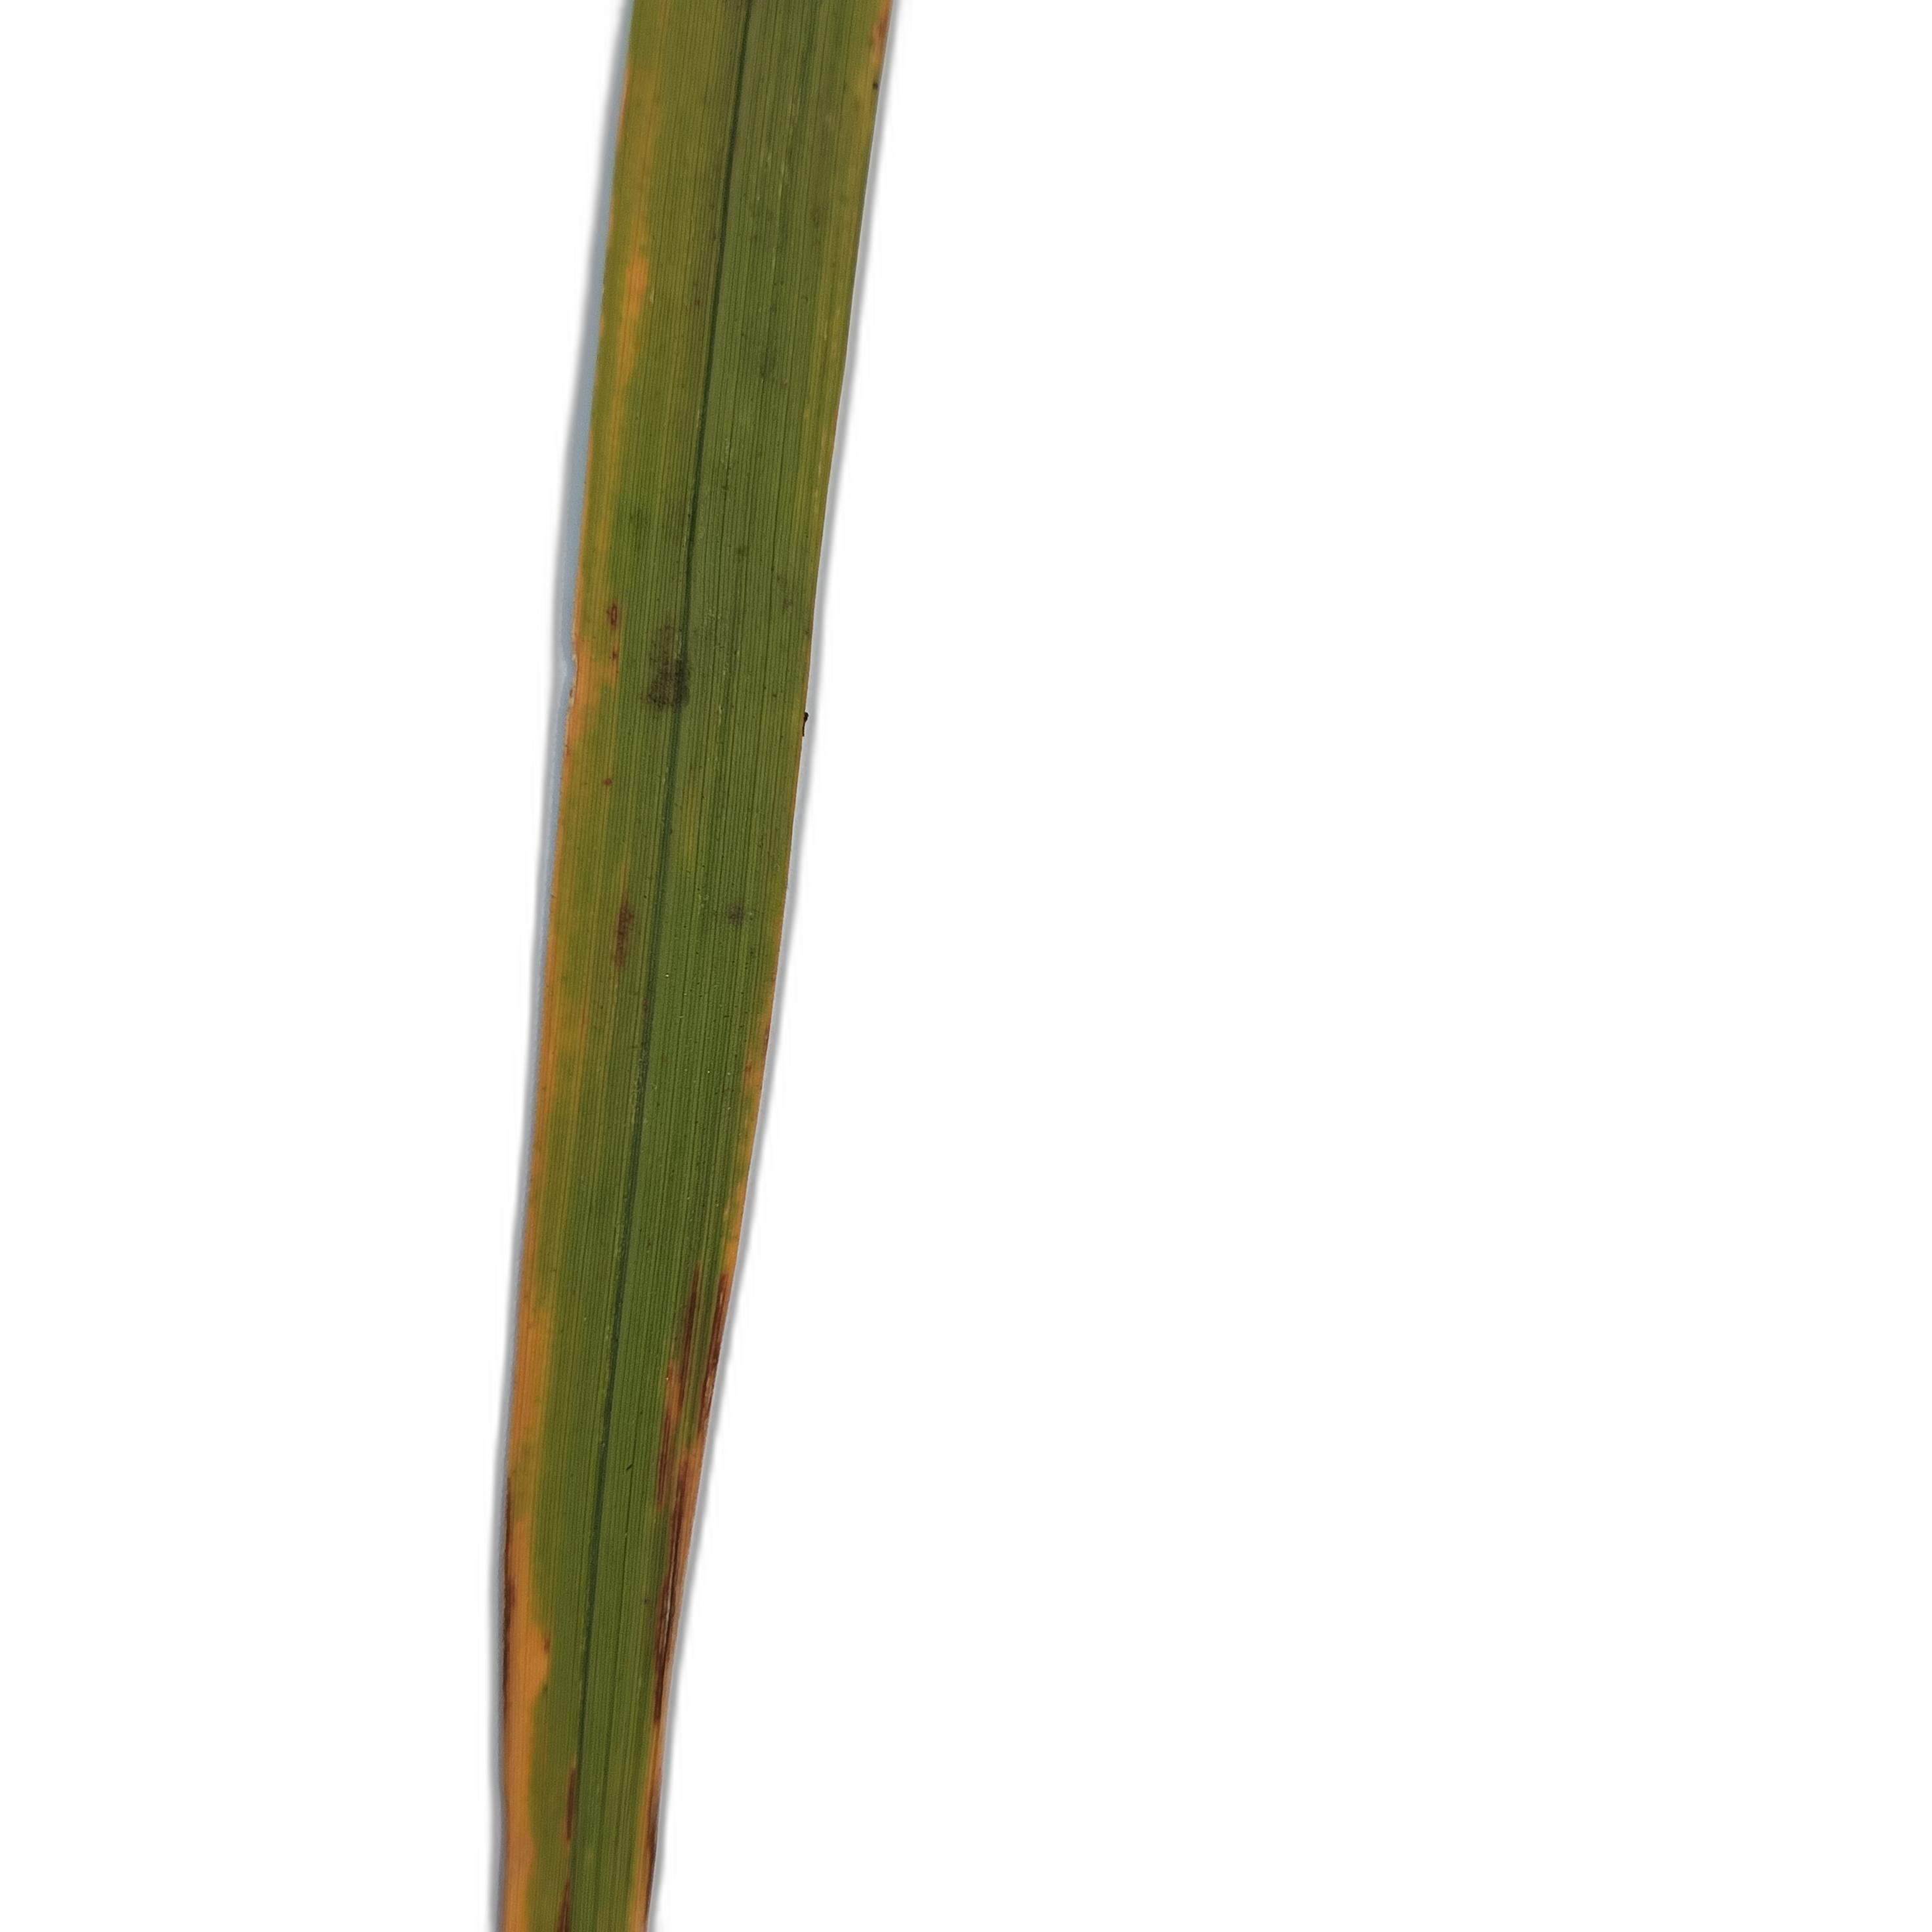
Label: Rice Stripes